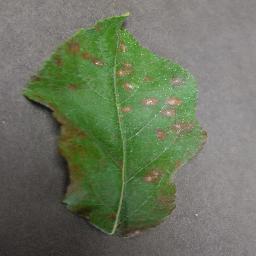
Label: Apple___Cedar_apple_rust